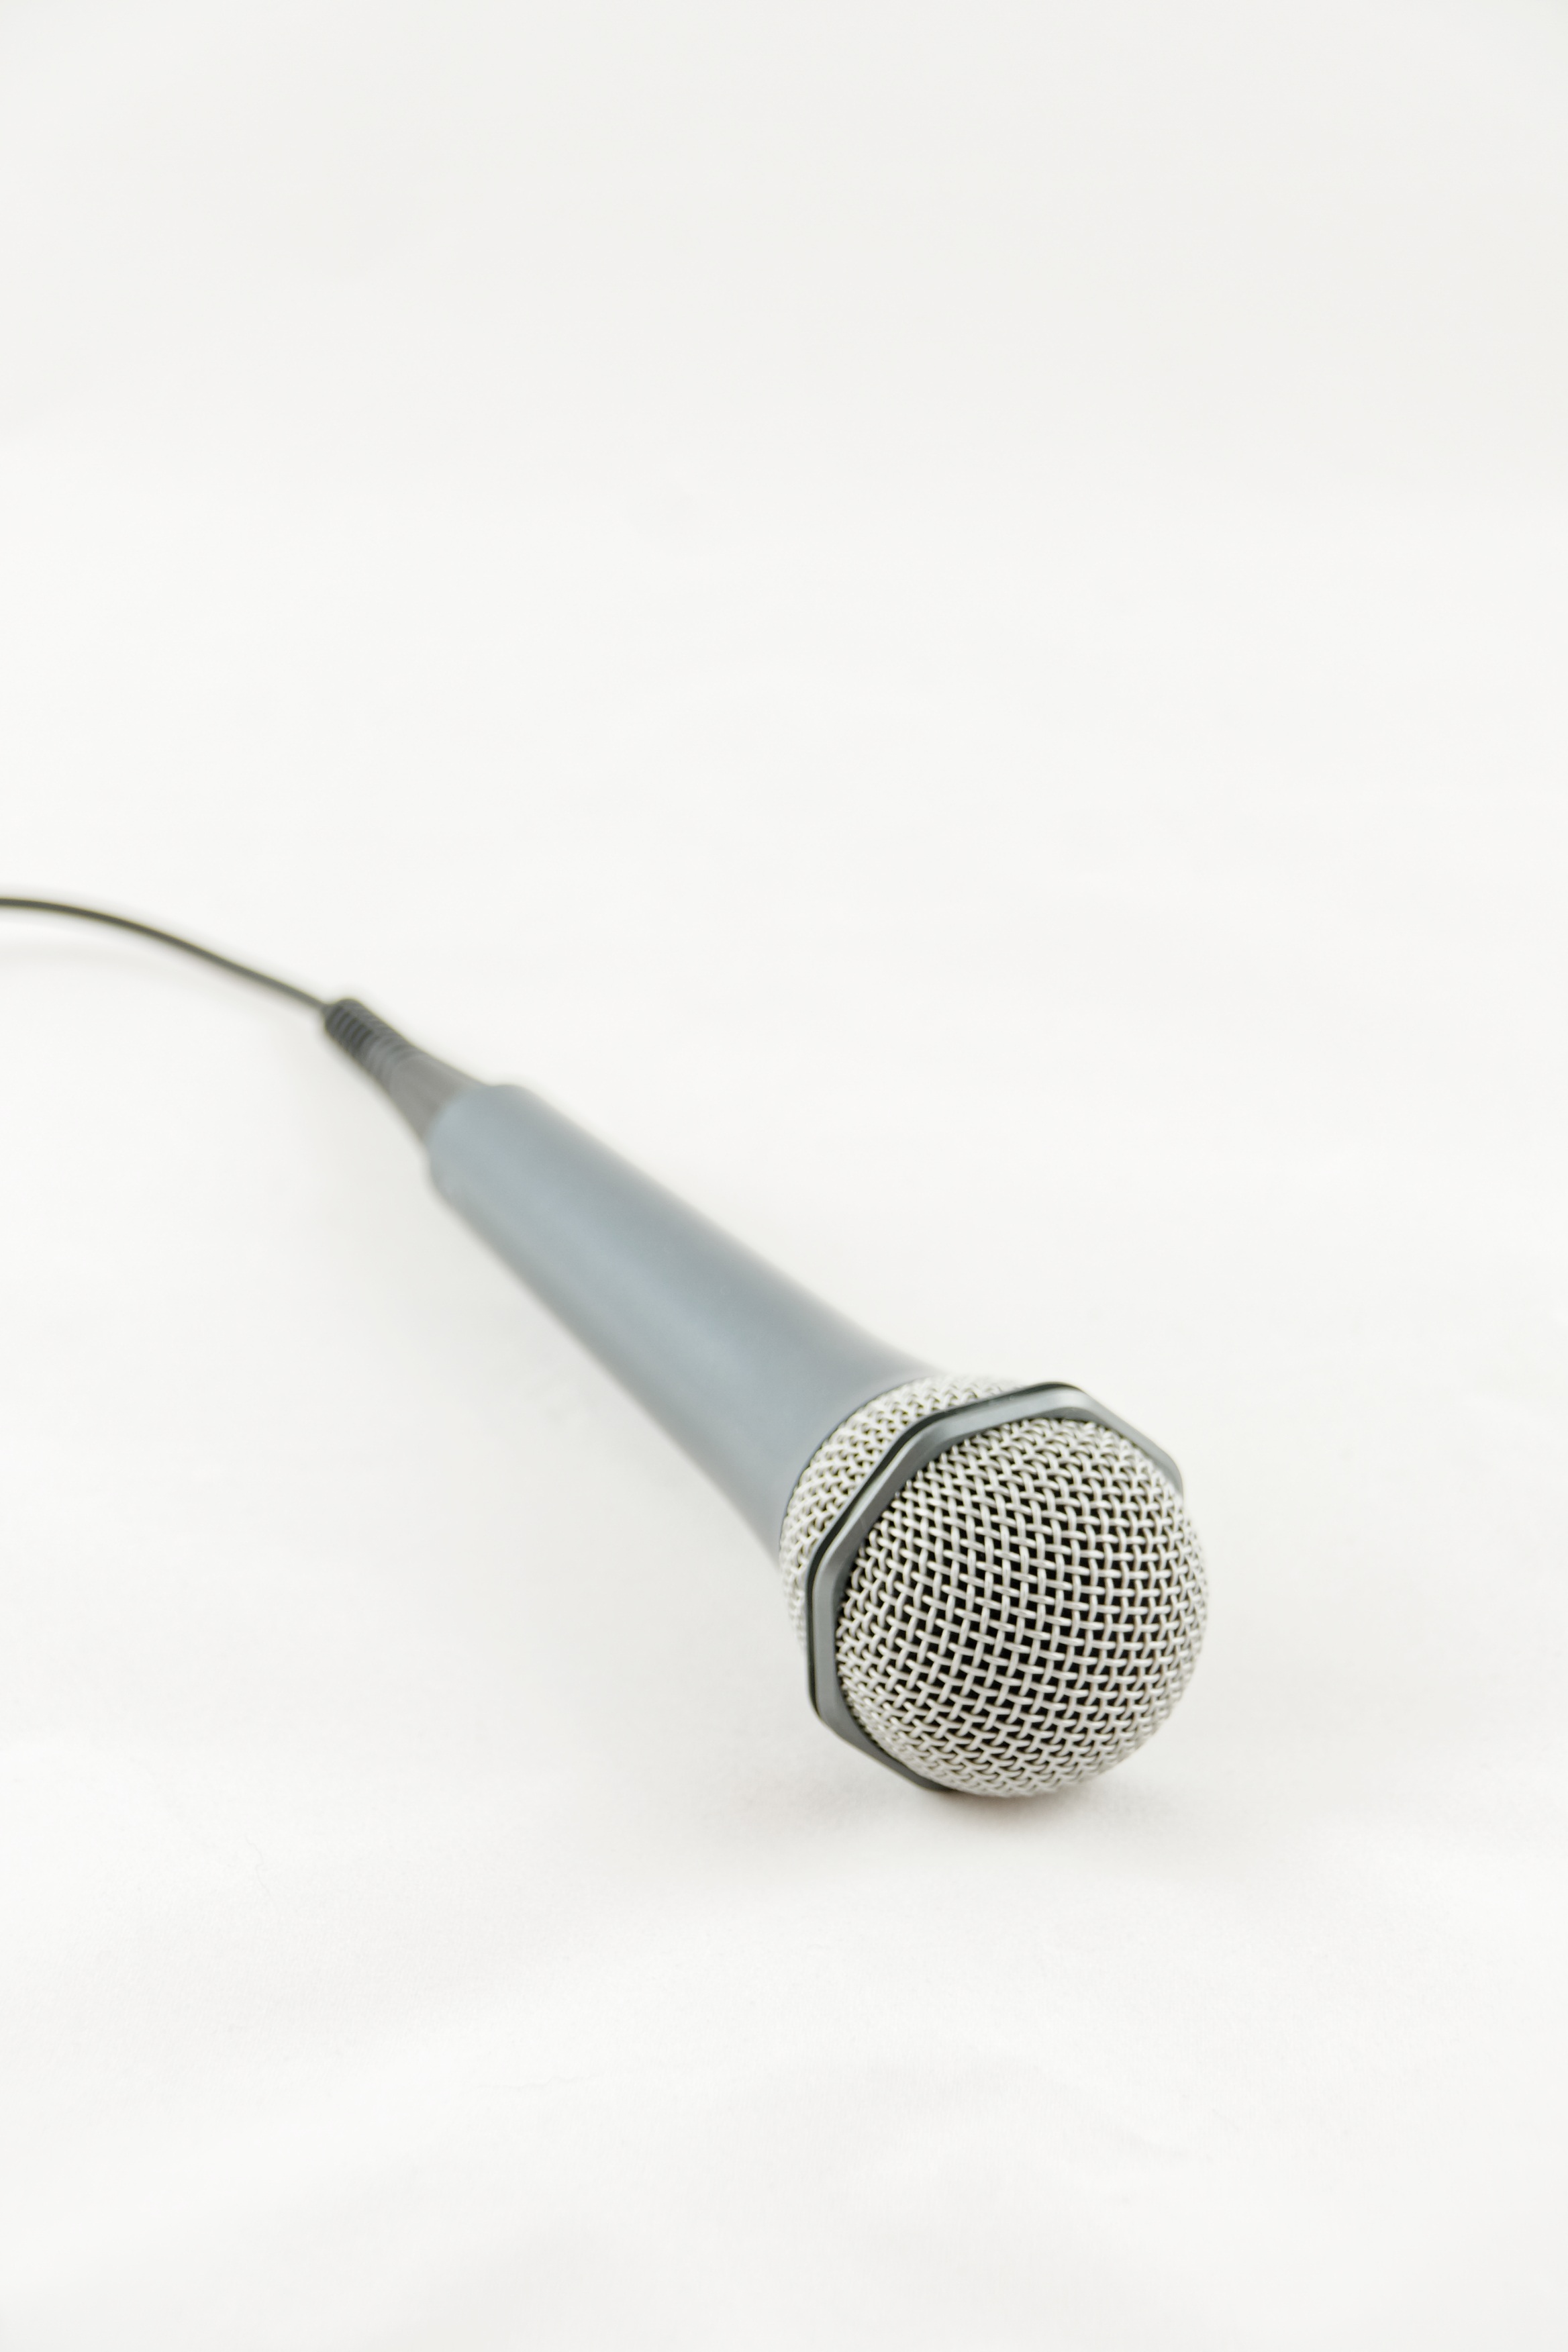
music, technology, microphone, micro, product, recording, audio, sound, audio equipment, electronic device